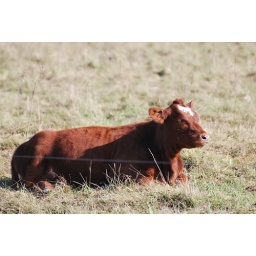
cow in field on the plain